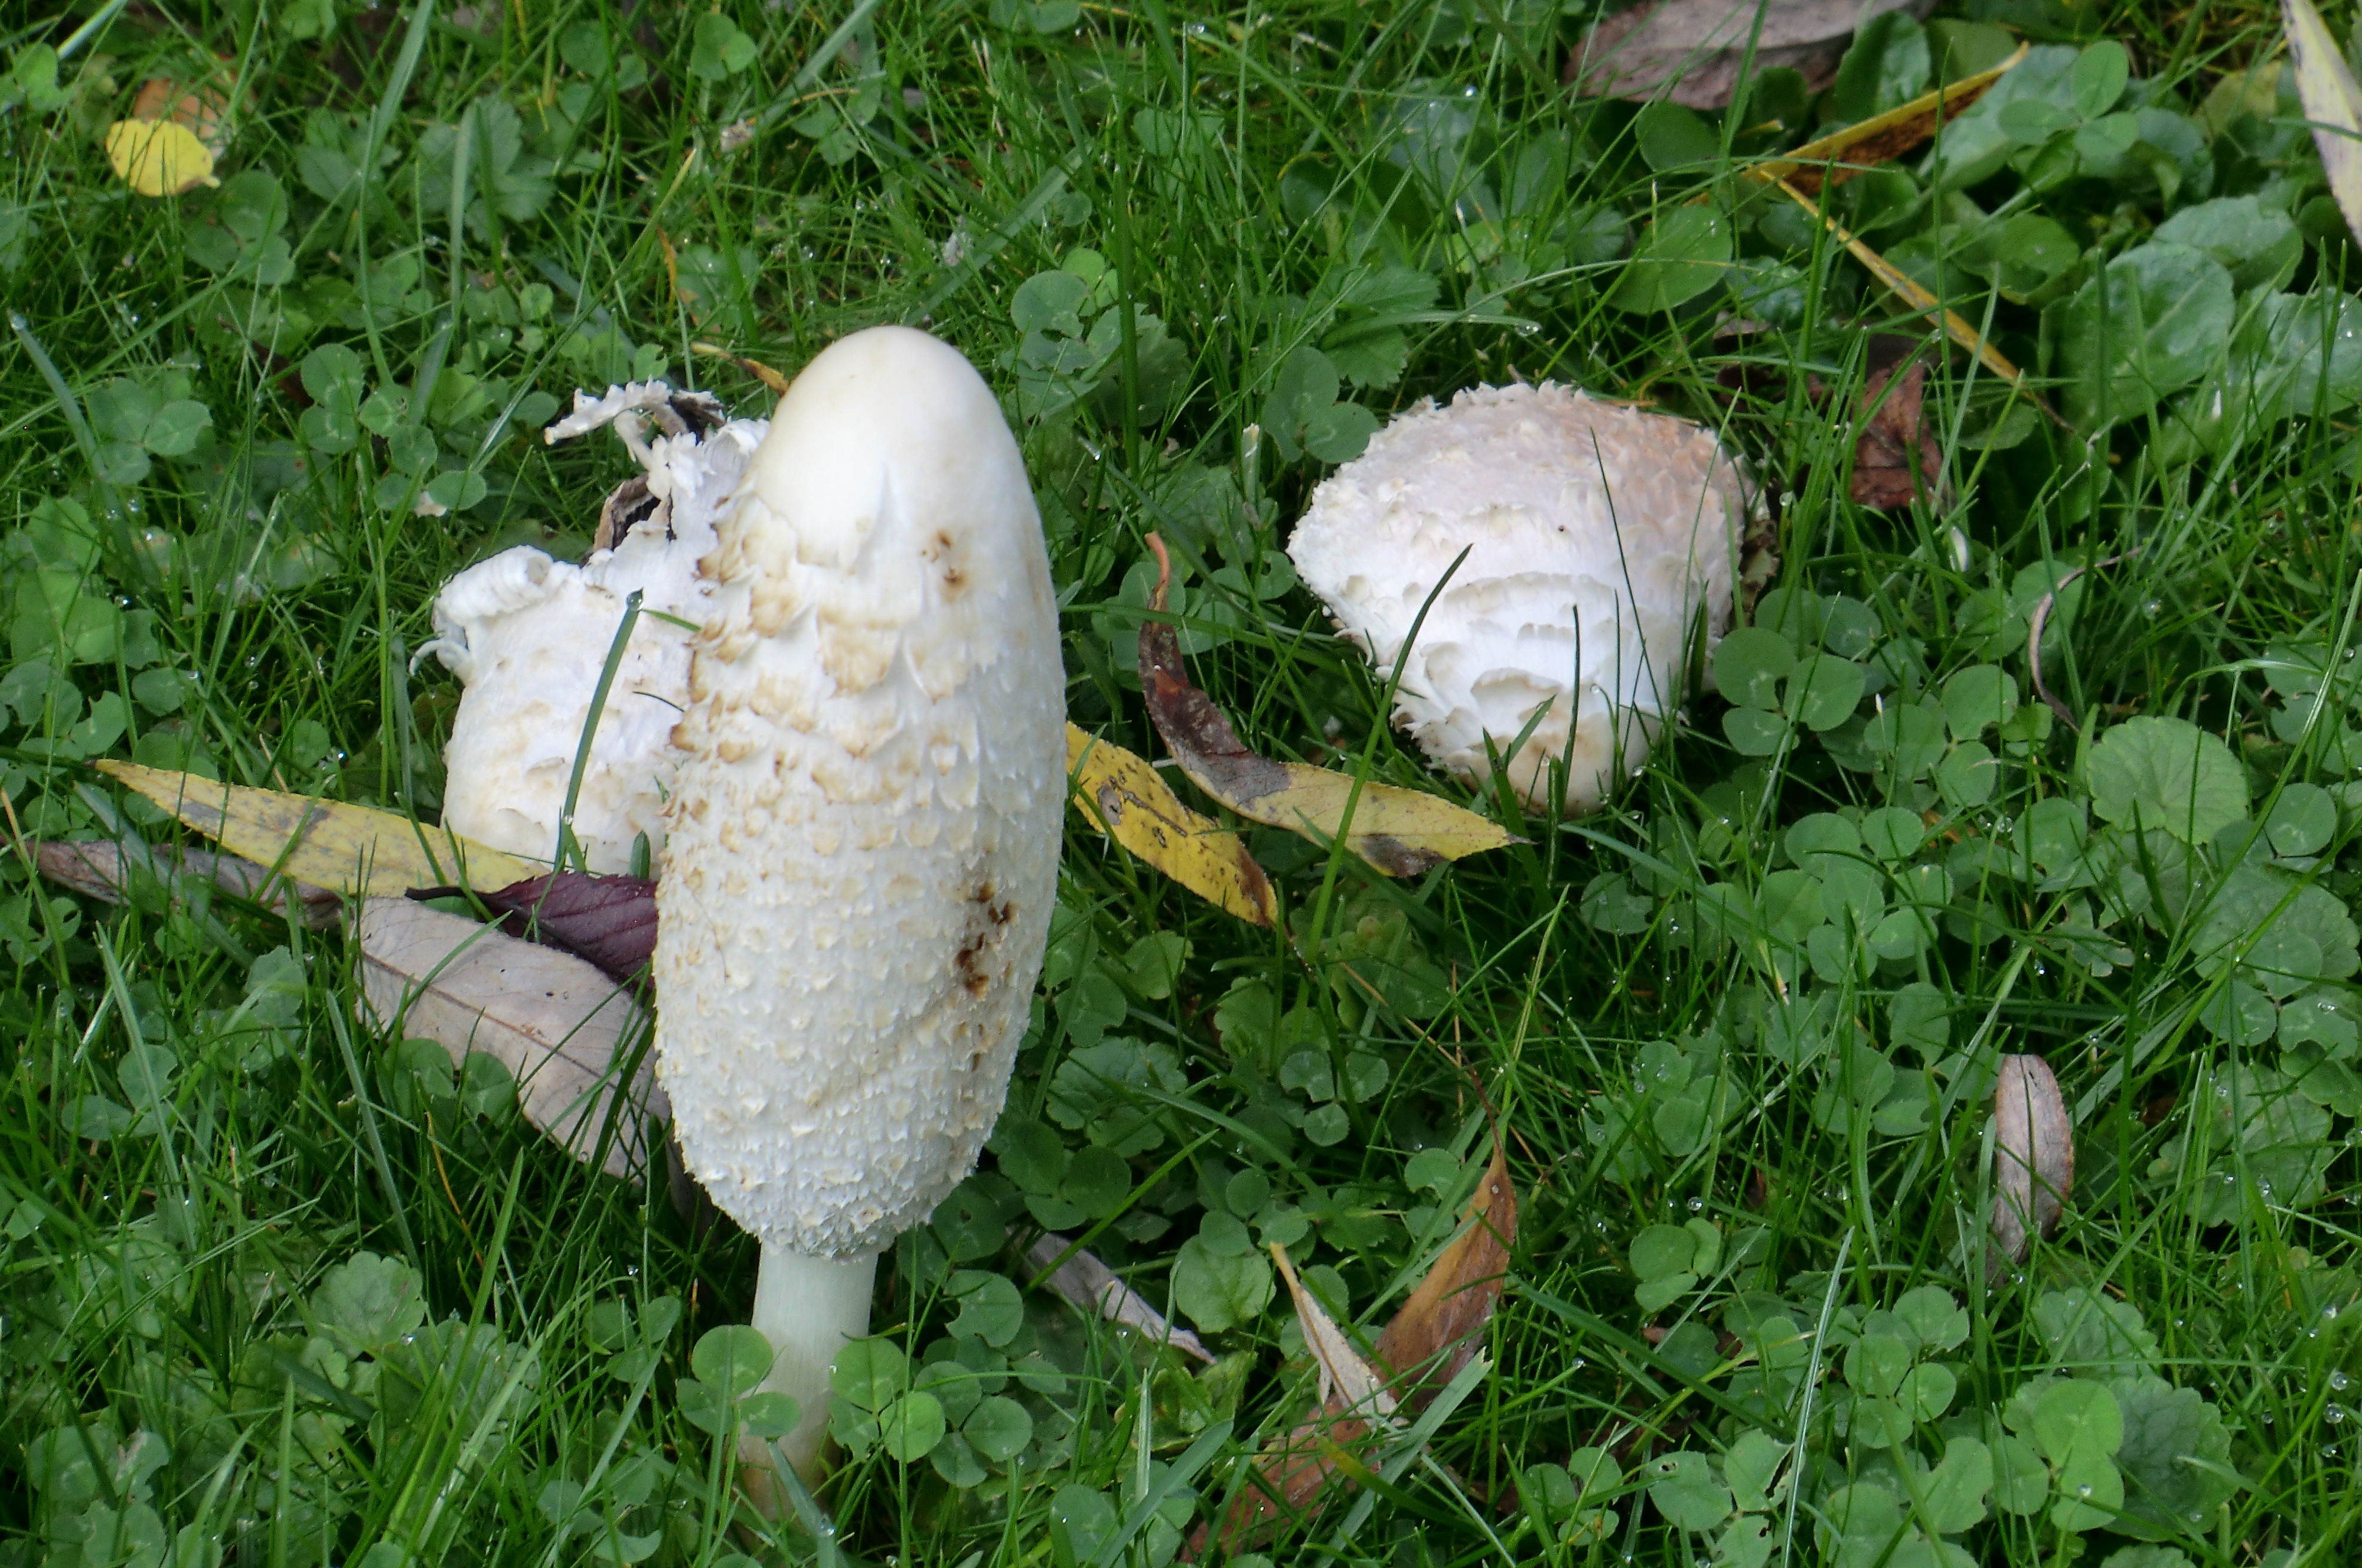
autumn, mushrooms, forest, mushroom, fungus, agaricaceae, agaricus, grass, edible mushroom, medicinal mushroom, agaricomycetes, pleurotus eryngii, penny bun, agaric, champignon mushroom, plant, oyster mushroom, matsutake